Saint-Aubin-de-Nabirat

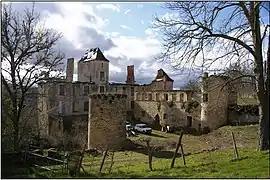
The chateau ruins in Saint-Aubin-de-Nabirat

Saint-Aubin-de-Nabirat (literally "Saint-Aubin of Nabirat") is a commune in the Dordogne department in Nouvelle-Aquitaine in southwestern France.